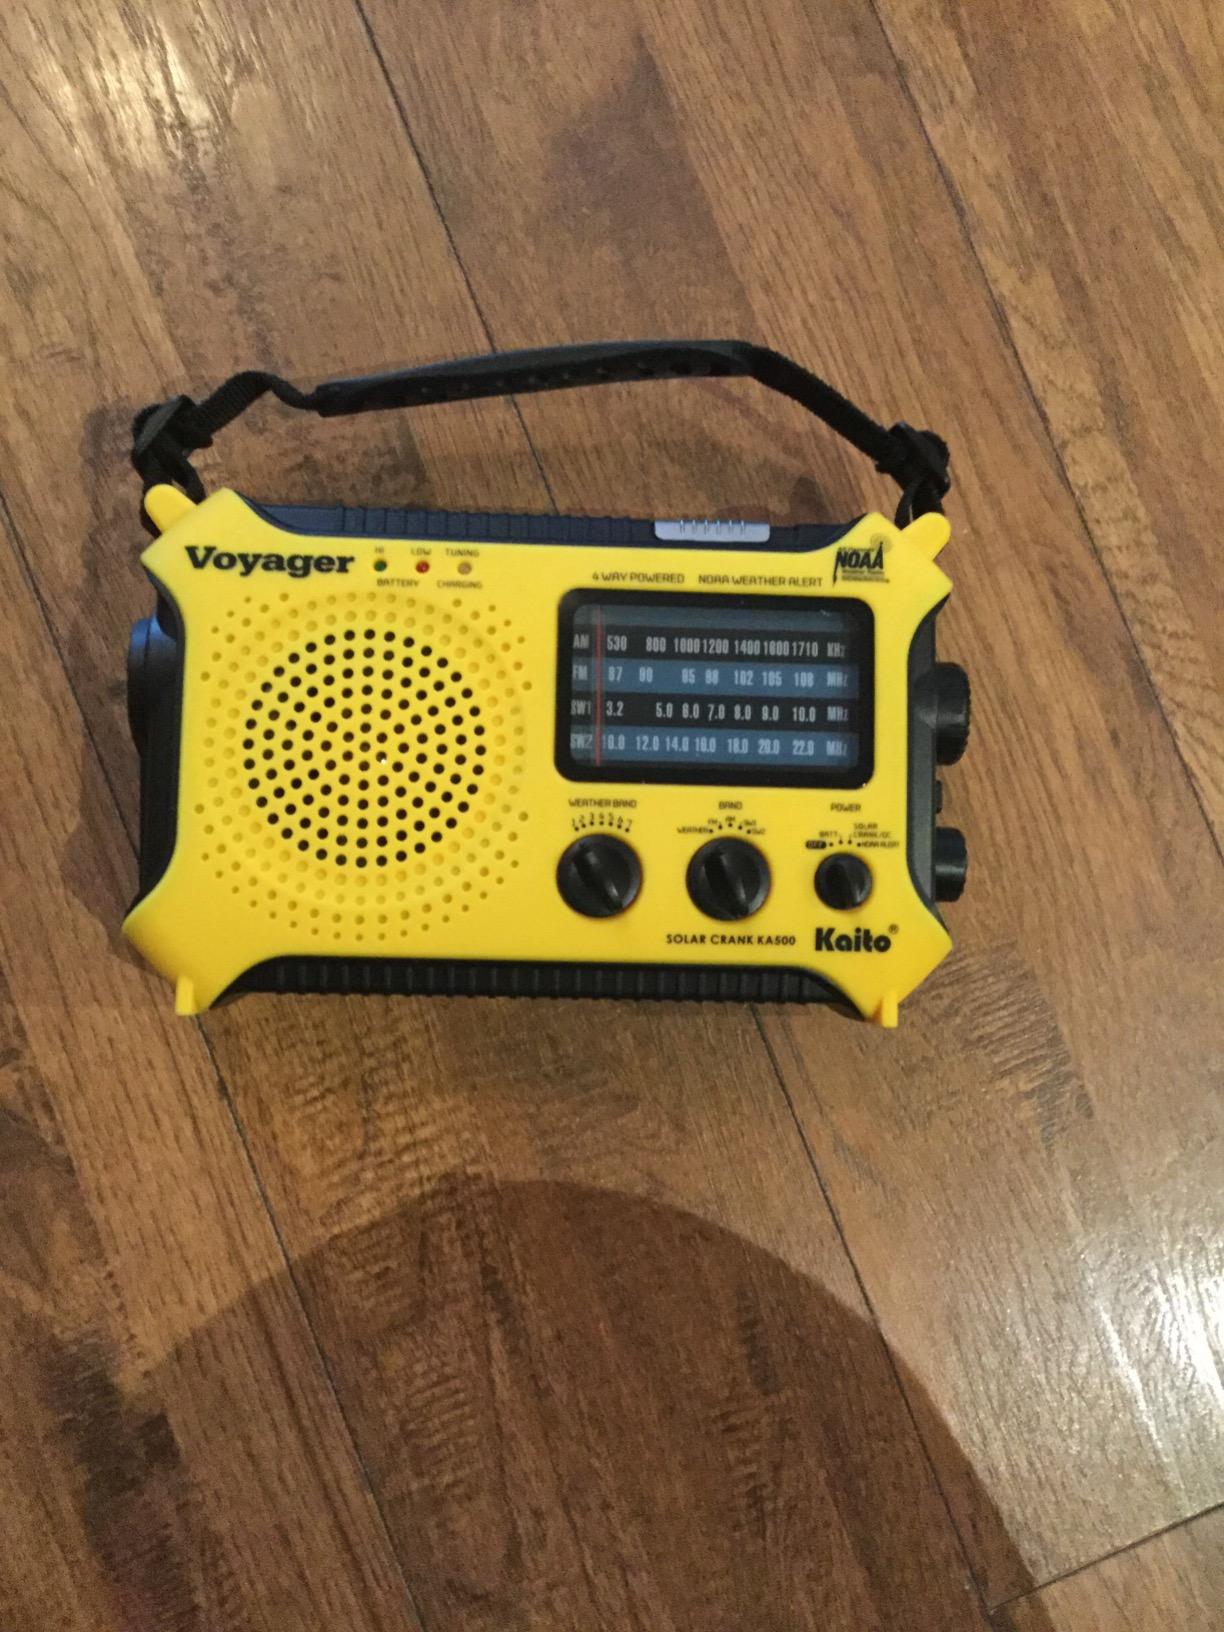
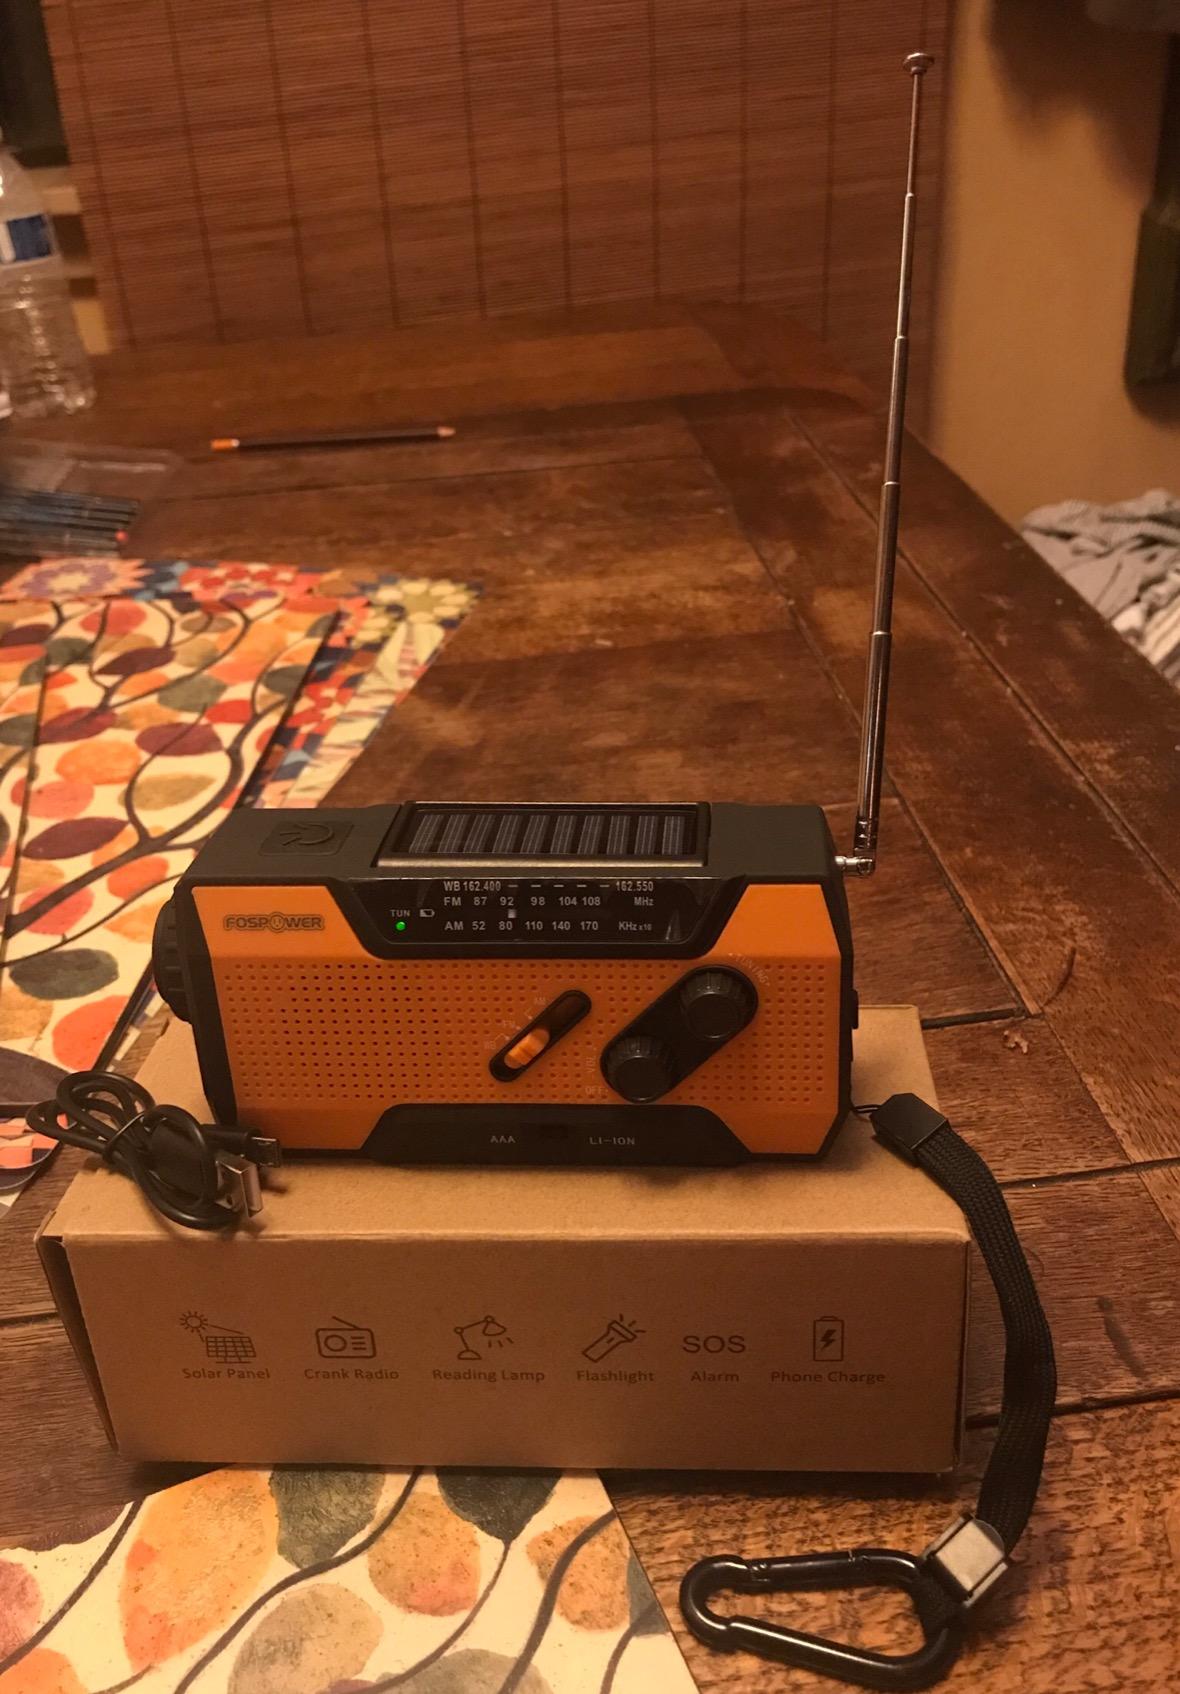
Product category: radio
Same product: no